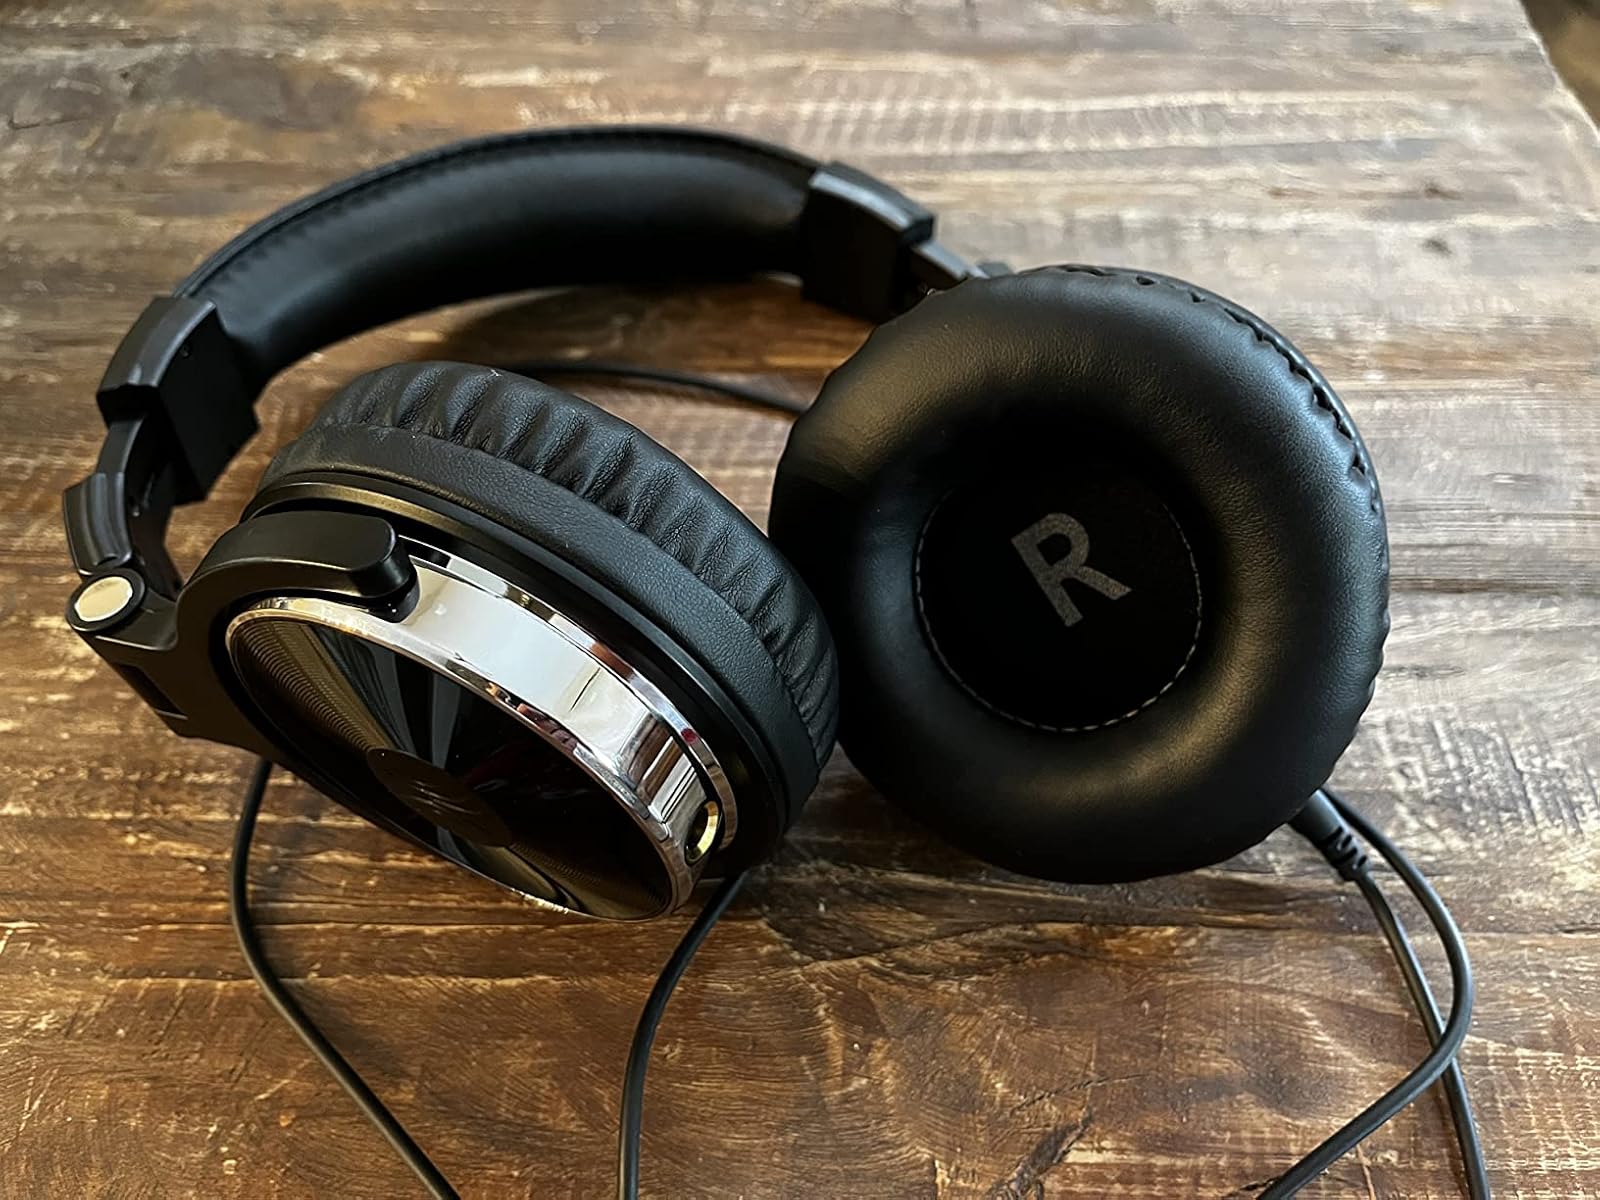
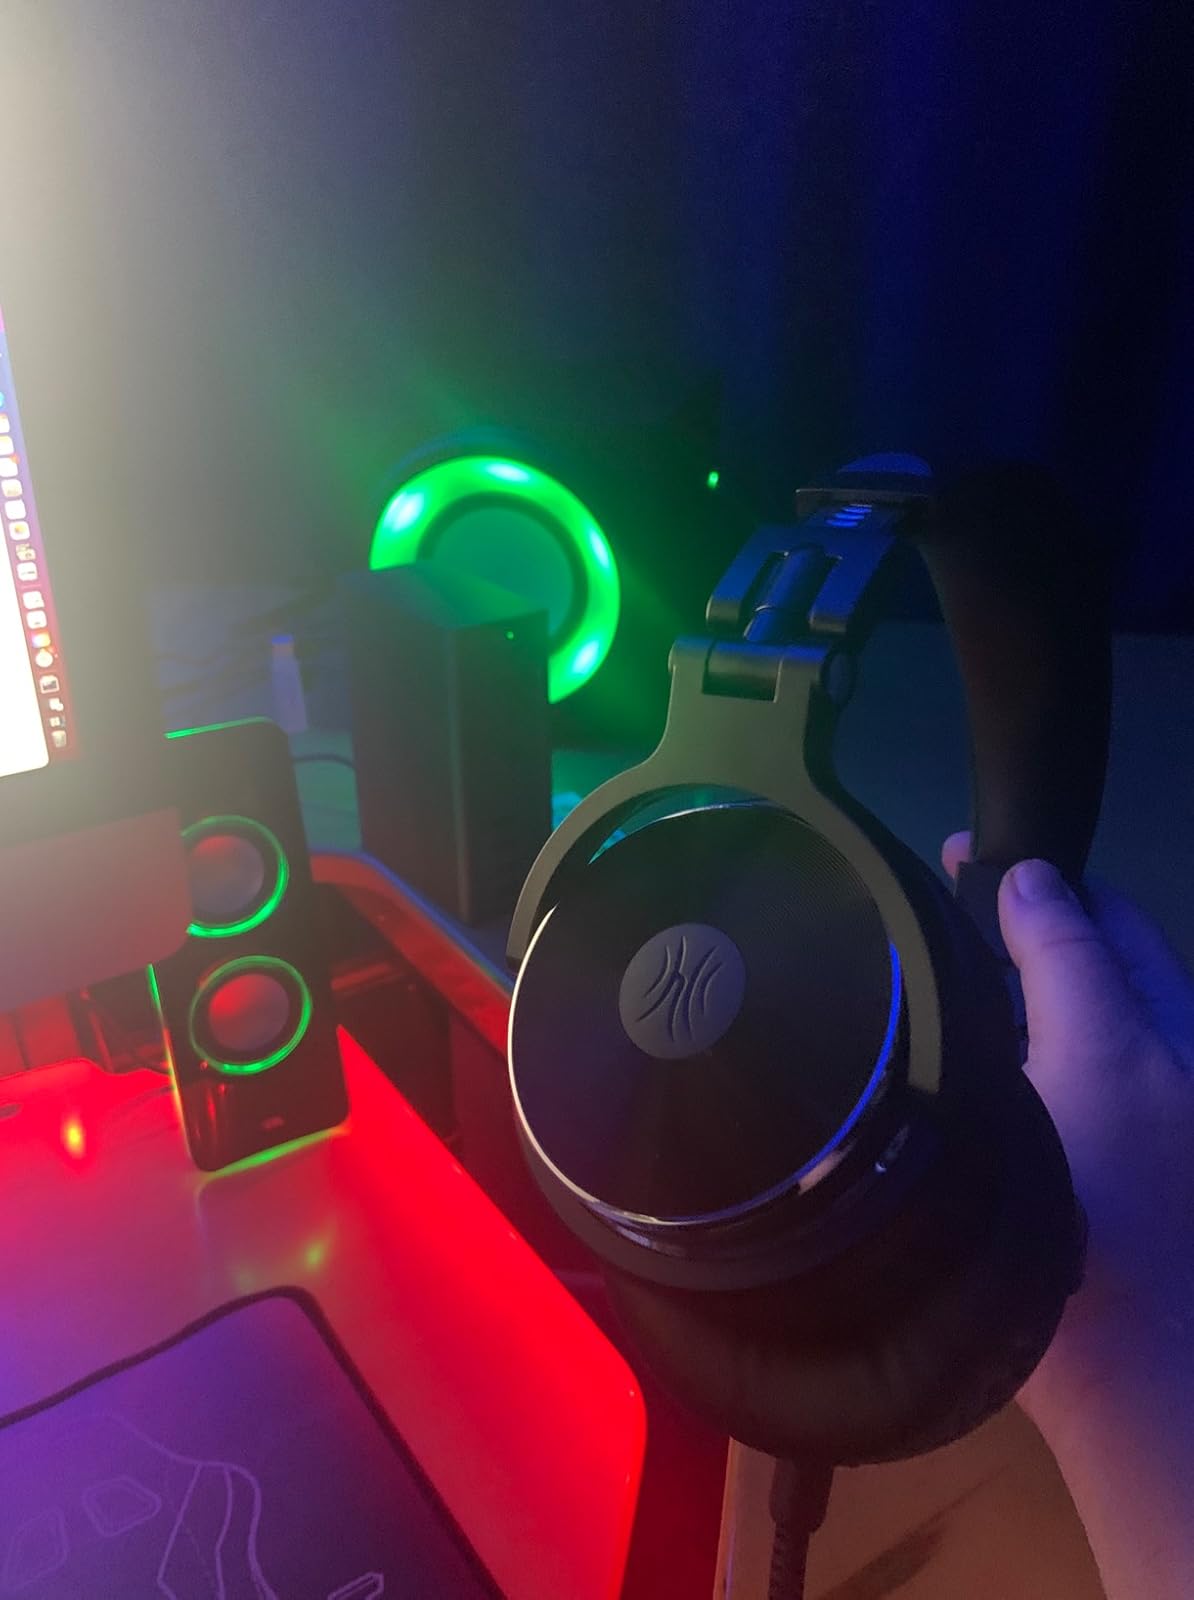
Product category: headphones
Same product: yes